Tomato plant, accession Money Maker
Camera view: tilt-top (135 deg); turntable rotation: 240 degrees
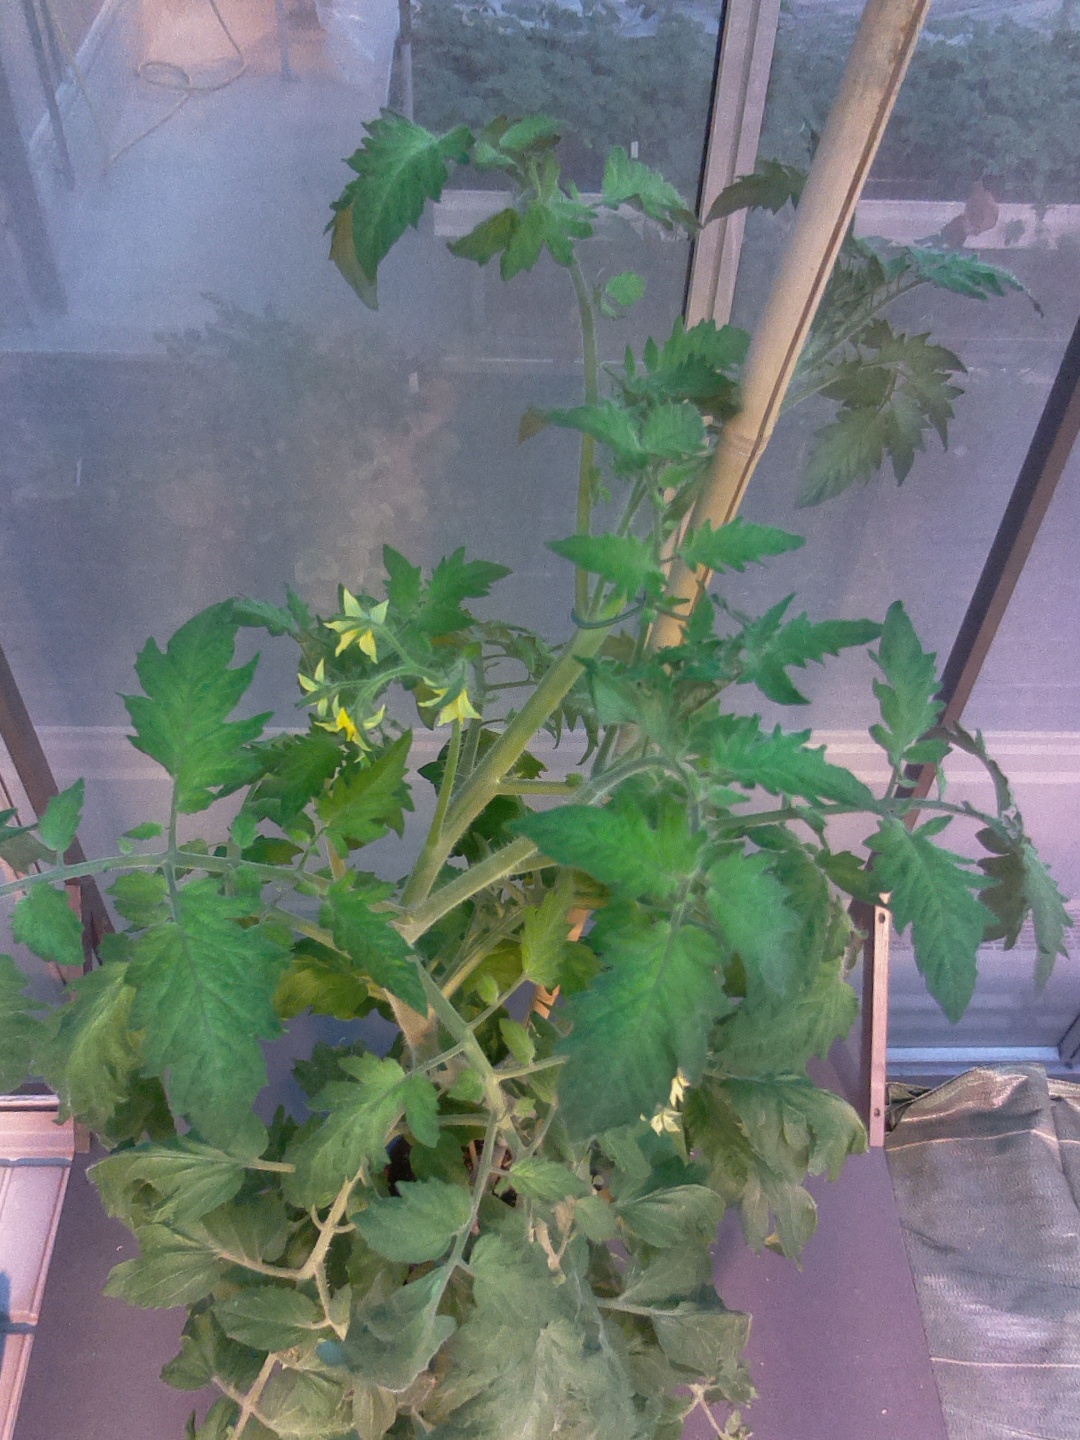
BBCH growth stage 69: End of flowering, 90%-100% of flowers open, more petals falling